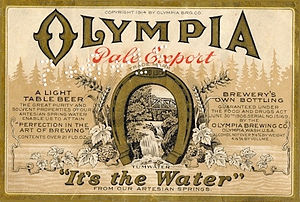
Øl / Historie
Etikette fra 1914 fra det amerikanske bryggeri Olympia Brewing Company.
Øl er en alkoholisk drik, der fremstilles ved en bryggeproces, hvori der indgår malt, vand og gær. Der findes desuden en lang række andre ingredienser, der i større eller mindre omfang finder anvendelse i brygningen af visse øltyper. Almindeligvis vil der være tale om humle, men også for eksempel råfrugt, chokolade, lakrids, koriander, stjerneanis og forskellige sukkerprodukter, som kandis, moskovado og/eller honning anvendes. Malten fremstilles hovedsageligt af byg, men andre kornsorter, såsom hvede, anvendes også.